IBM 2741

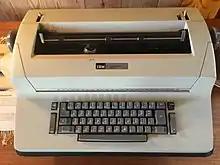
IBM 2741 terminal with APL keyboard

The IBM 2741 became closely associated with the APL programming language.